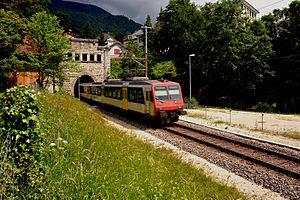
Le tunnel Moutier-Granges ou Grenchenbergtunnel est un tunnel ferroviaire construit entre 1911 et 1915.